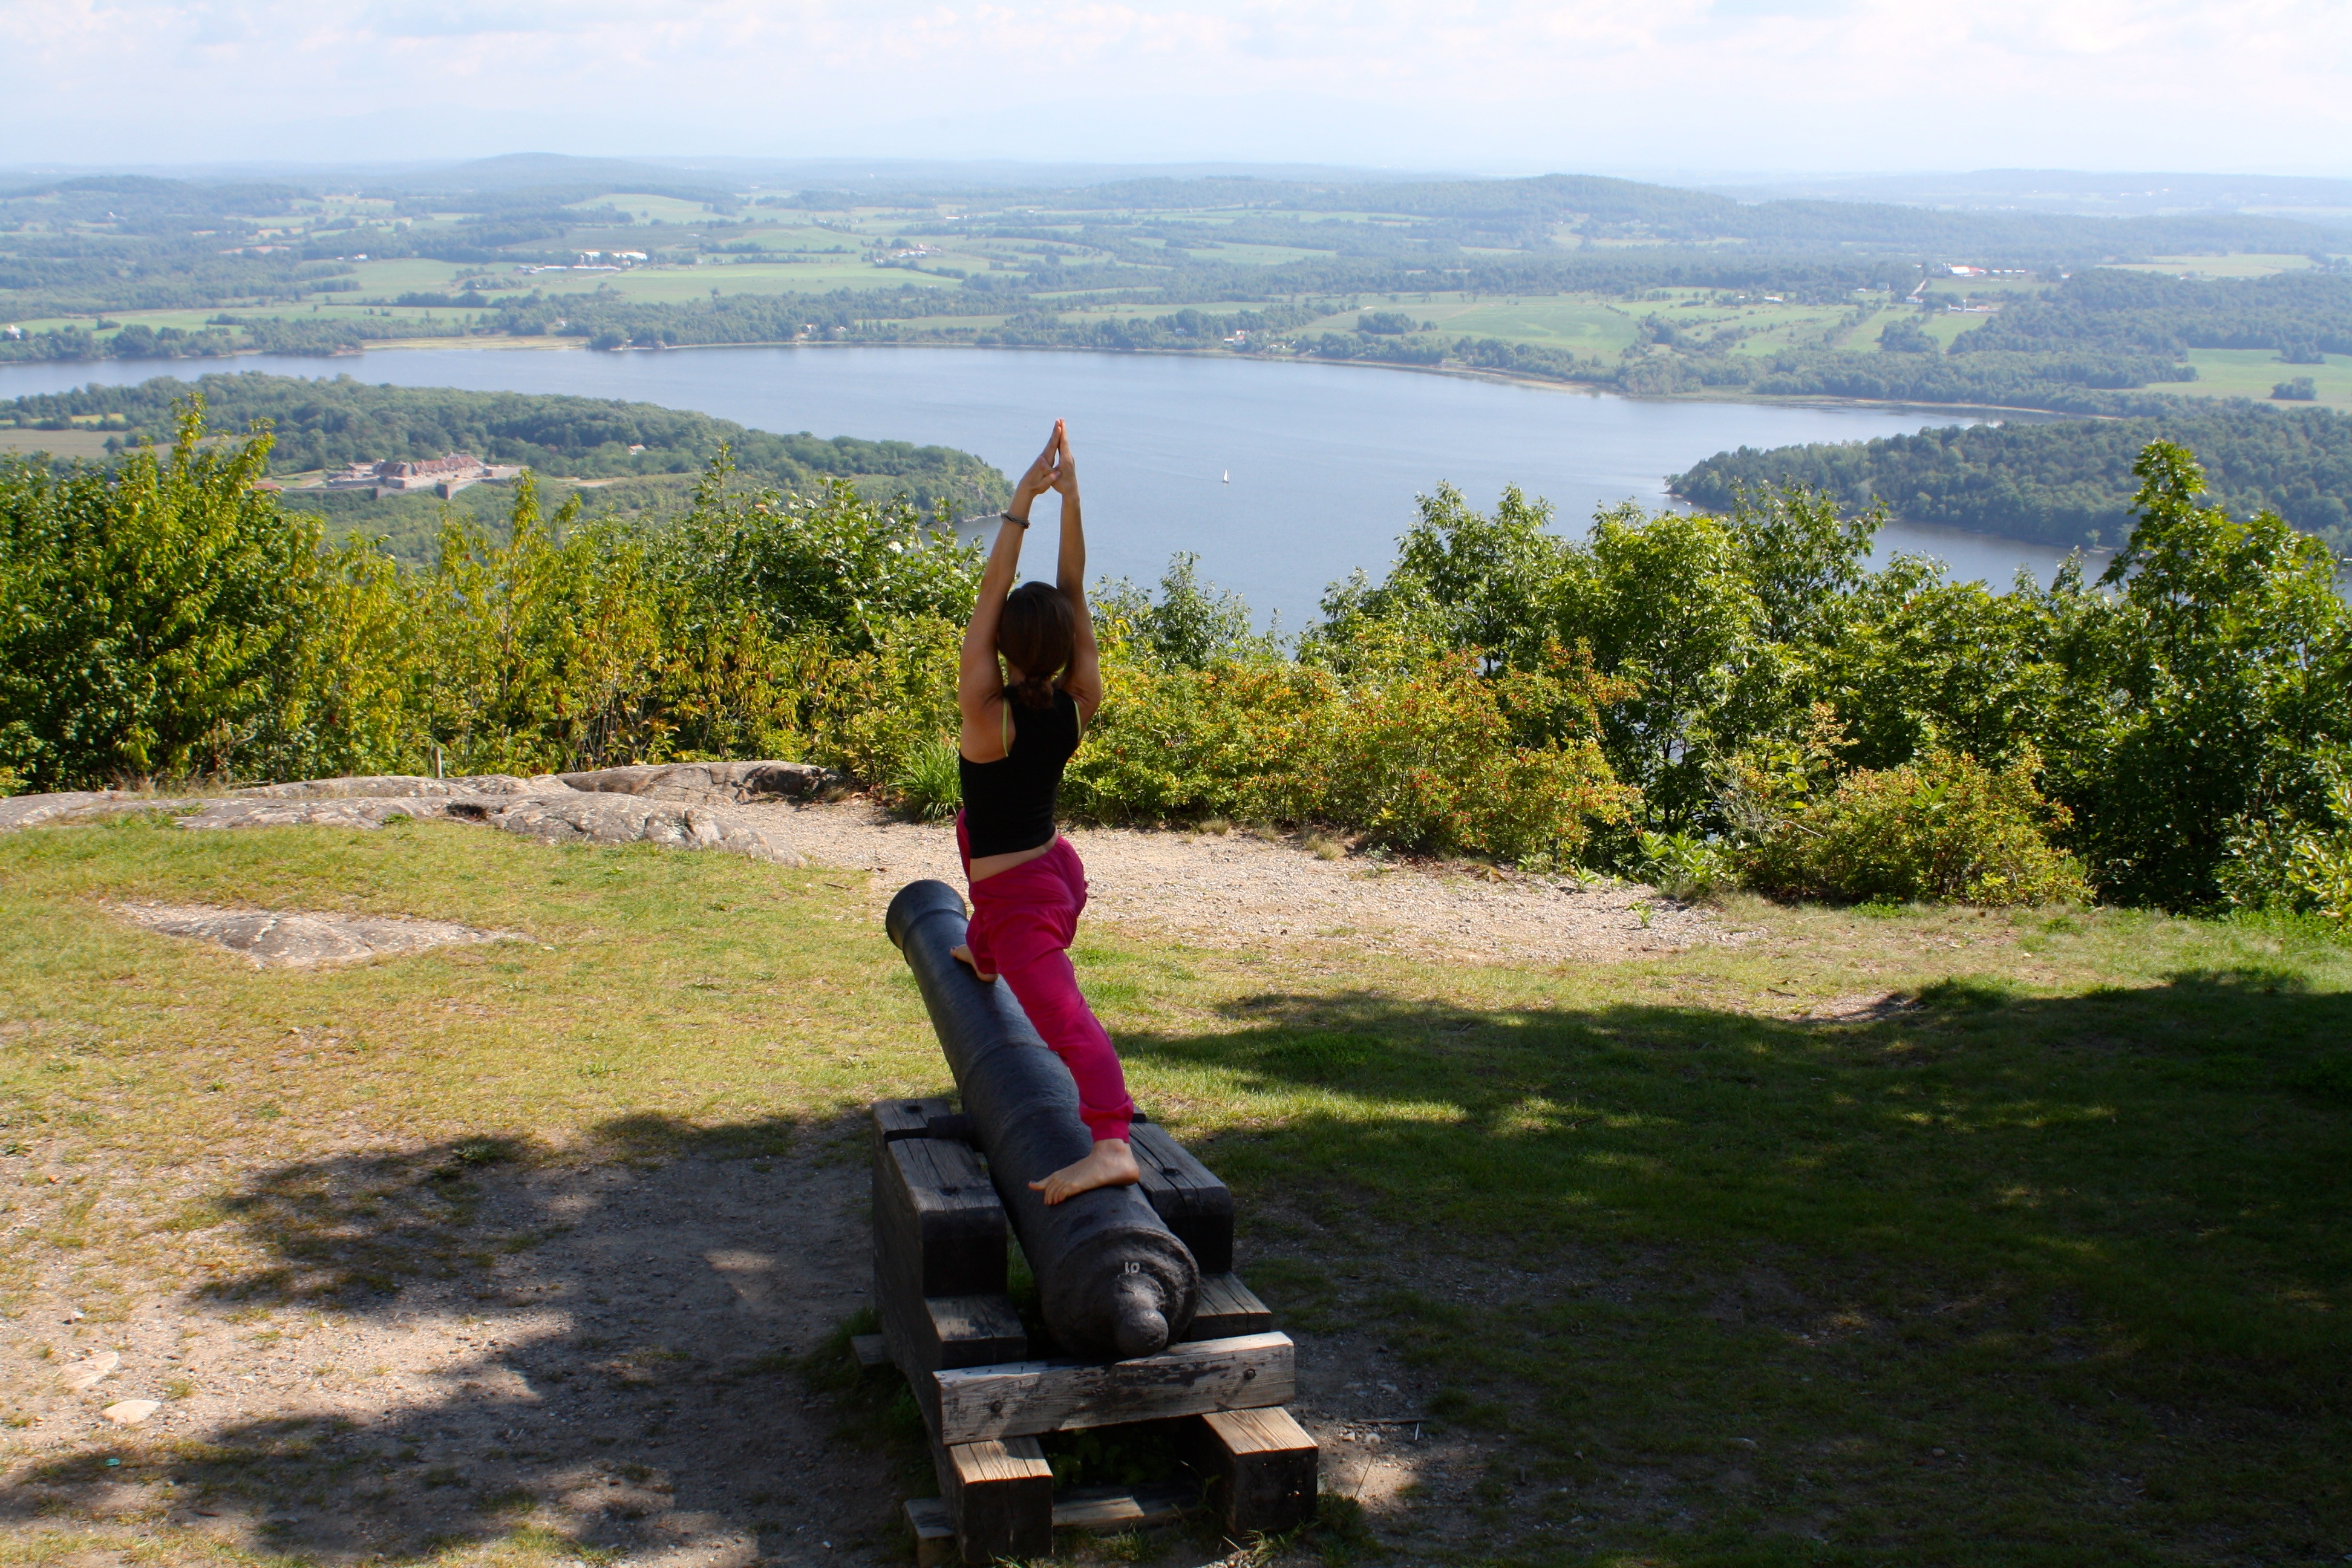
girl, lawn, female, vehicle, relax, athletic, training, exercise, health, fitness, muscular, muscle, power, stretch, yoga, pose, asana, body, fit, athlete, active, strength, warrior